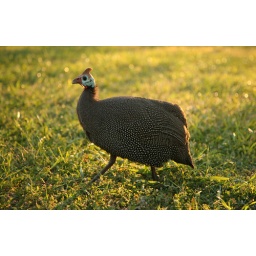
The silliest bird in the animal kingdom